Northern gannet

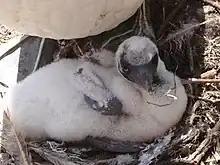

Nests are made from seaweed, plants, earth and debris from the sea. The males usually collect the materials. Nests are compact cups typically in height. The area which a nest occupies grows throughout the breeding season as the breeding pairs throw their excrement outside the nest. Over years, nests can reach in height.